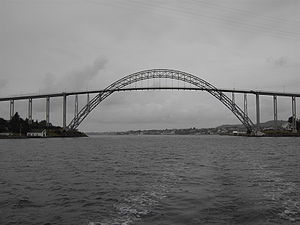
Karmsundbroen
Karmsundbroen
Karmsundbroen er en buebro på riksvej 47 som forbinder øen Karmøy med fastlandsdelen af Karmøy Kommune og Haugesund i Rogaland fylke i Norge. Broen som går over Karmsundet, blev åbnet 22. oktober 1955, og er en af de få bue- gitterbroer i Norge. Broen skabte sammenhæng i landskabet Haugalandet ved at Karmøy fik fastlandsforbindelse. Broens længde er 691 meter, og største spænd er 184 meter. Gennemsejlingshøjden er 50 meter, og broen har i alt 37 spænd. Broen blev åbnet af daværende kronprins Olav.